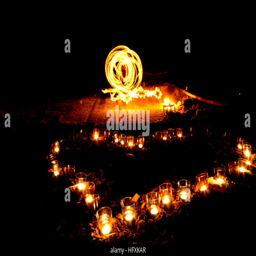
heart shape of burning candles on the ground on a background of fire show